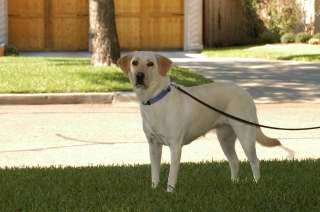
Label: dog